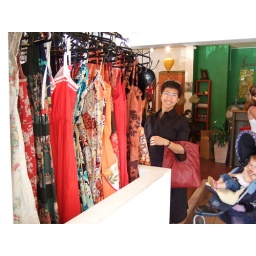
There are some cute shops in the main road Newcastle. I checked it out and it turned out to be great.